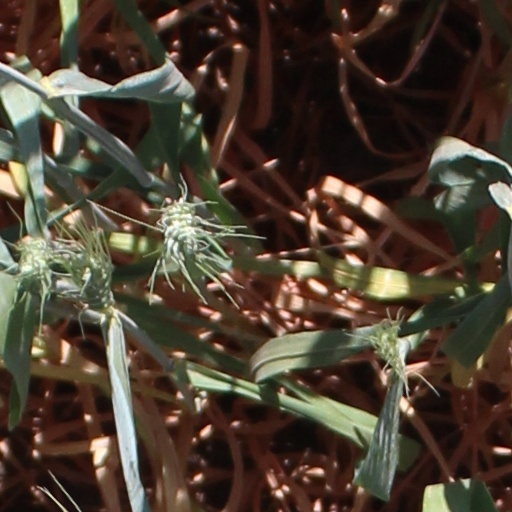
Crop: wheat